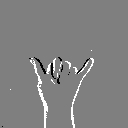
ASL letter: y